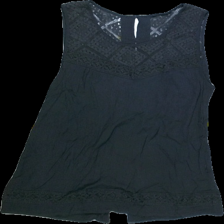
View: front
Type: Tank top
Category: Ladies
Brand: Not Applicable
Colors: Grey
Material: 100%viscose
Pattern: Lace
Cut: Regular, C-collar
Season: Summer
Trend: No trend
Stains: No
Damage: 1
Price range: <50
Recommended usage: Export